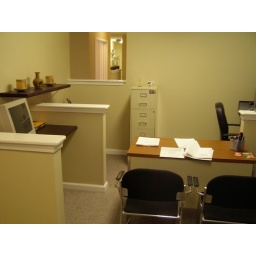
The big office with built in wall desks